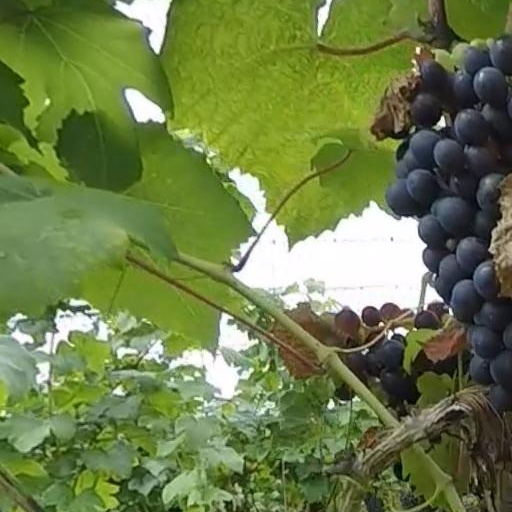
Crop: grape